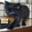
Label: cat